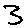
Label: 3